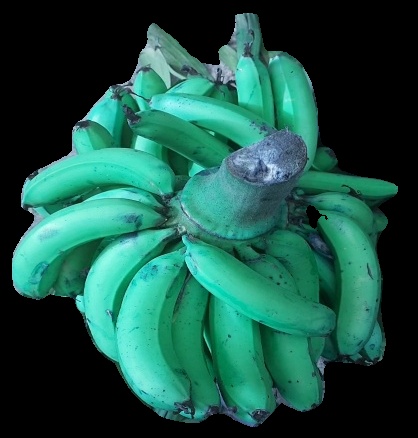
Variety: pachbale
Grade: grade3